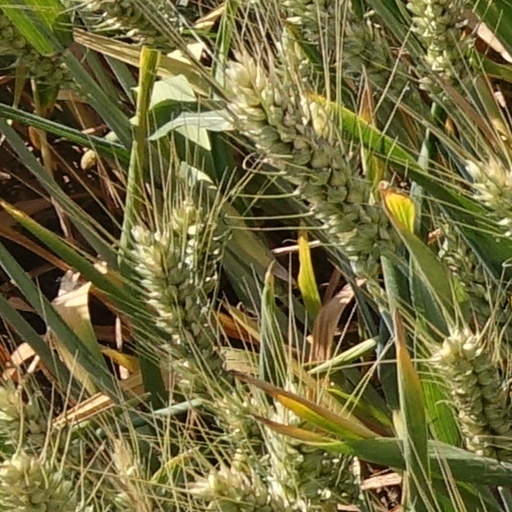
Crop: wheat